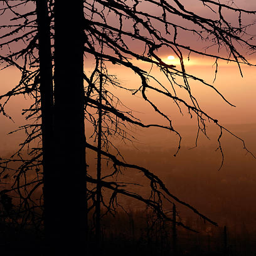
silhouette of the dry tree